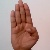
The image shows a hand gesture representing the letter 'B' in Indian Sign Language.